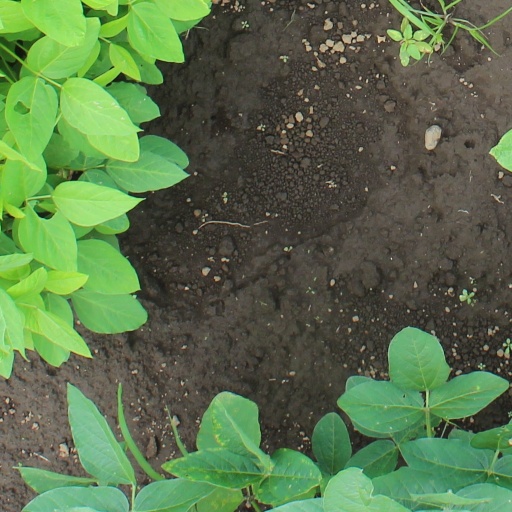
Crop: soybean